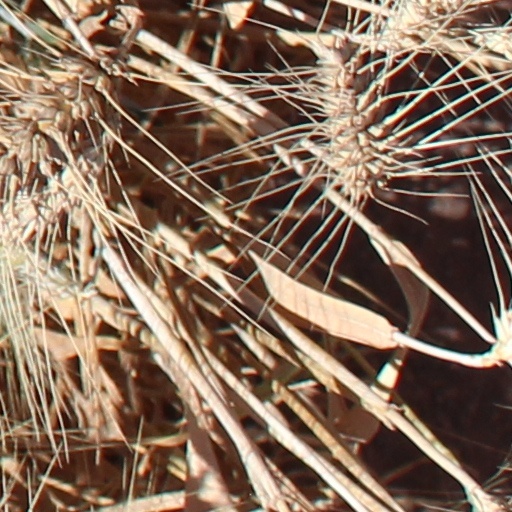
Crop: wheat